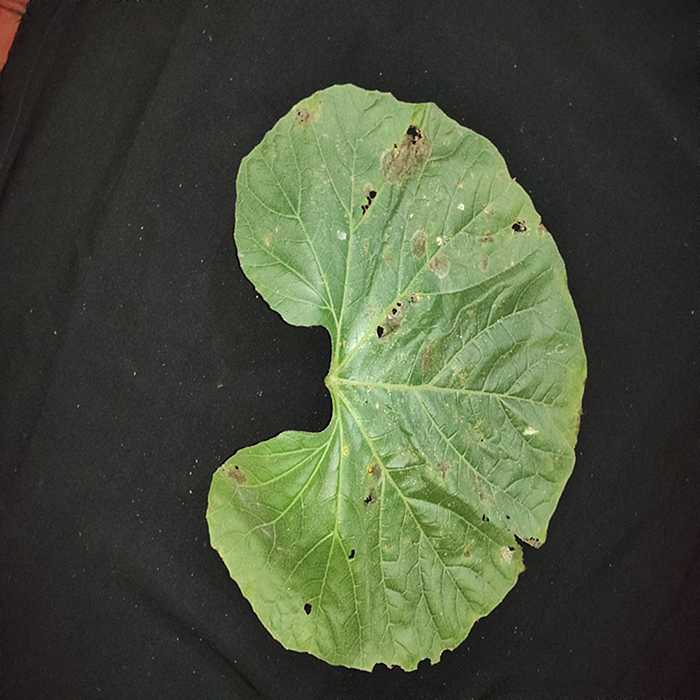
Plant: Bottle gourd
Label: Anthracnose